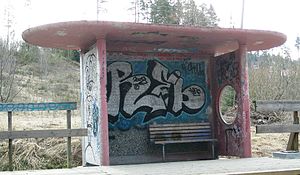
Auli Station
Auli Station er en jernbanestation, der ligger i byområdet Auli i Nes kommune på Kongsvingerbanen i Norge. Stationen, der åbnede 29. september 1974, består af et spor og en perron af træ med et læskur samt en lille parkeringsplads.